Bay Ridge United Church

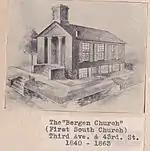
Line drawing of Bergen Church

The South Reformed Church, an offshoot of the Old First Reformed Church (Brooklyn, New York) was organized in 1838. Its first building was a plain wooden structure measuring 40 by 55 feet which stood on the corner of 43rd Street and Third Avenue. Mr. George King was the architect, the Messrs. Rhoades, the carpenters, and the Messrs. Buchanan and Van Nostrand the masons, having completed it at a contract price of $1660 on June 23, 1840.